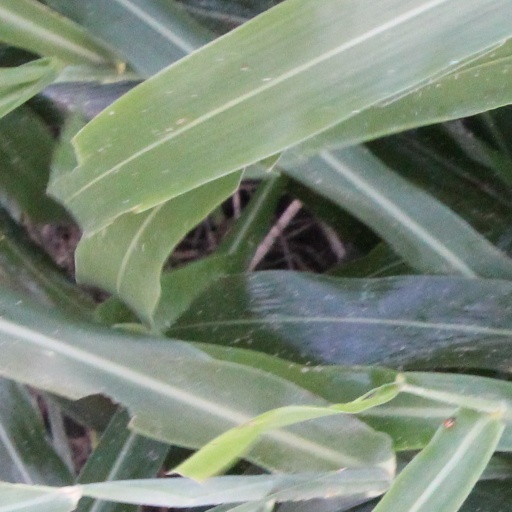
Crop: sorghum